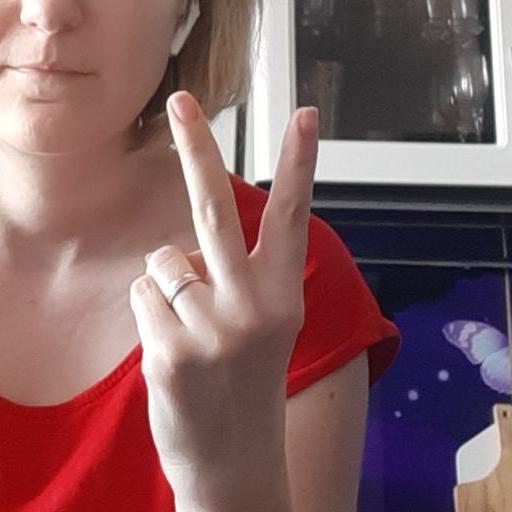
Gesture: peace_inverted